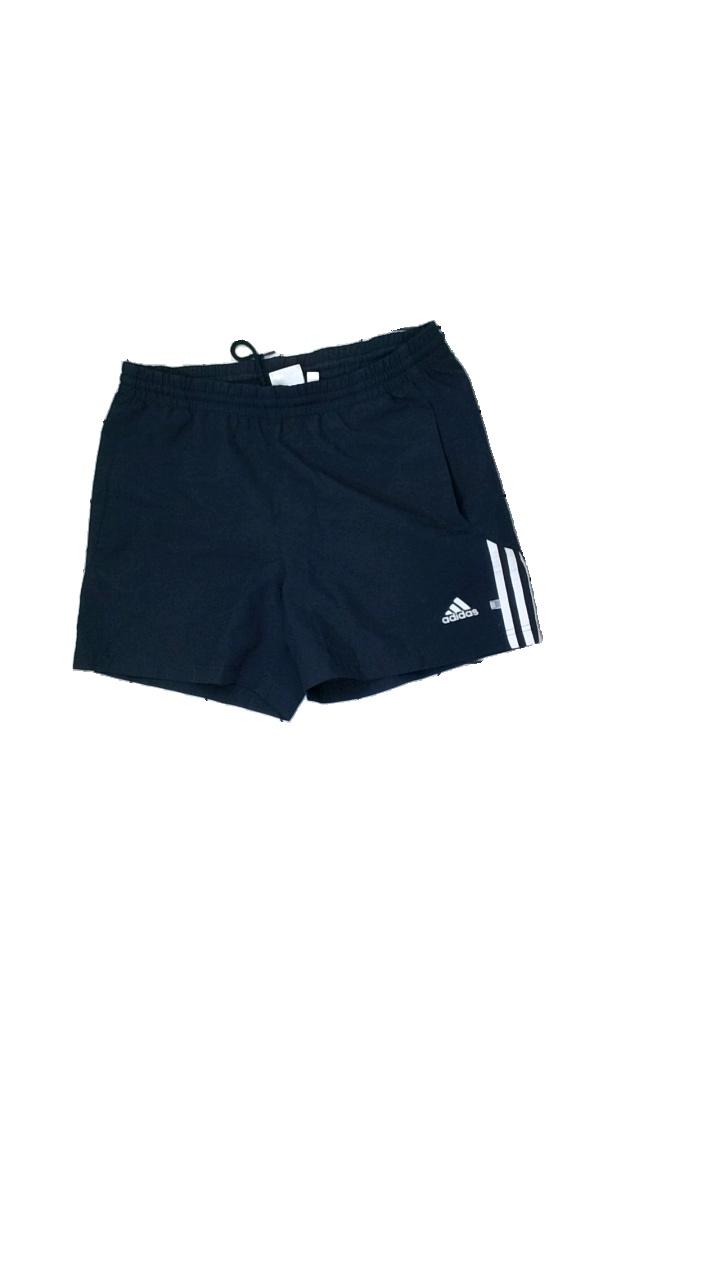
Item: Shorts (Ladies)
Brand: Adidas
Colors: Blue, White
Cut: Cropped
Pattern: Other
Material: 100% Polyester
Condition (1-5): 5
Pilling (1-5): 5
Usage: Reuse
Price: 50-100